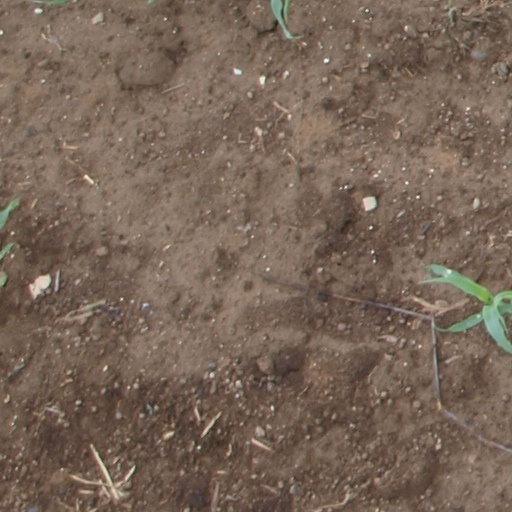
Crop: maize; corn